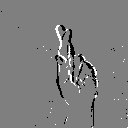
ASL letter: r